The Beginning...

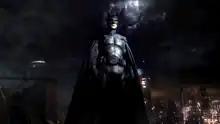
Bruce Wayne in his vigilante costume during the final scene of the episode.

"The Beginning..." is the series finale of the American television series "Gotham", based on the DC Comics characters Jim Gordon and Bruce Wayne. It is the twelfth episode of the fifth season and the 100th overall episode of the series. The episode was written by showrunner John Stephens and directed by Rob Bailey.